Blue Gold: World Water Wars

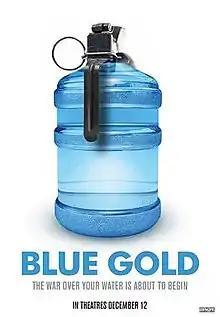

Blue Gold: World Water Wars is a 2008 documentary film directed, co-produced, and co-written by Sam Bozzo, based on the book "Blue Gold: The Fight to Stop the Corporate Theft of the World’s Water" by Maude Barlow and Tony Clarke.